Coconut

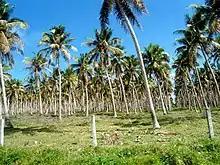
A coconut plantation in Efate, Vanuatu

Genetic studies of coconuts have also confirmed pre-Columbian populations of coconuts in Panama. However, it is not native and displays a genetic bottleneck resulting from a founder effect. A study in 2008 showed that the coconuts in the Americas are genetically closest related to the coconuts in the Philippines, and not to any other nearby coconut populations (including Polynesia). Such an origin indicates that the coconuts were not introduced naturally, such as by sea currents. The researchers concluded that it was brought by early Austronesian sailors to the Americas from at least 2,250 BP, and may be proof of pre-Columbian contact between Austronesian cultures and South American cultures. It is further strengthened by other similar botanical evidence of contact, like the pre-colonial presence of sweet potato in Oceanian cultures. During the colonial era, Pacific coconuts were further introduced to Mexico from the Spanish East Indies via the Manila galleons.